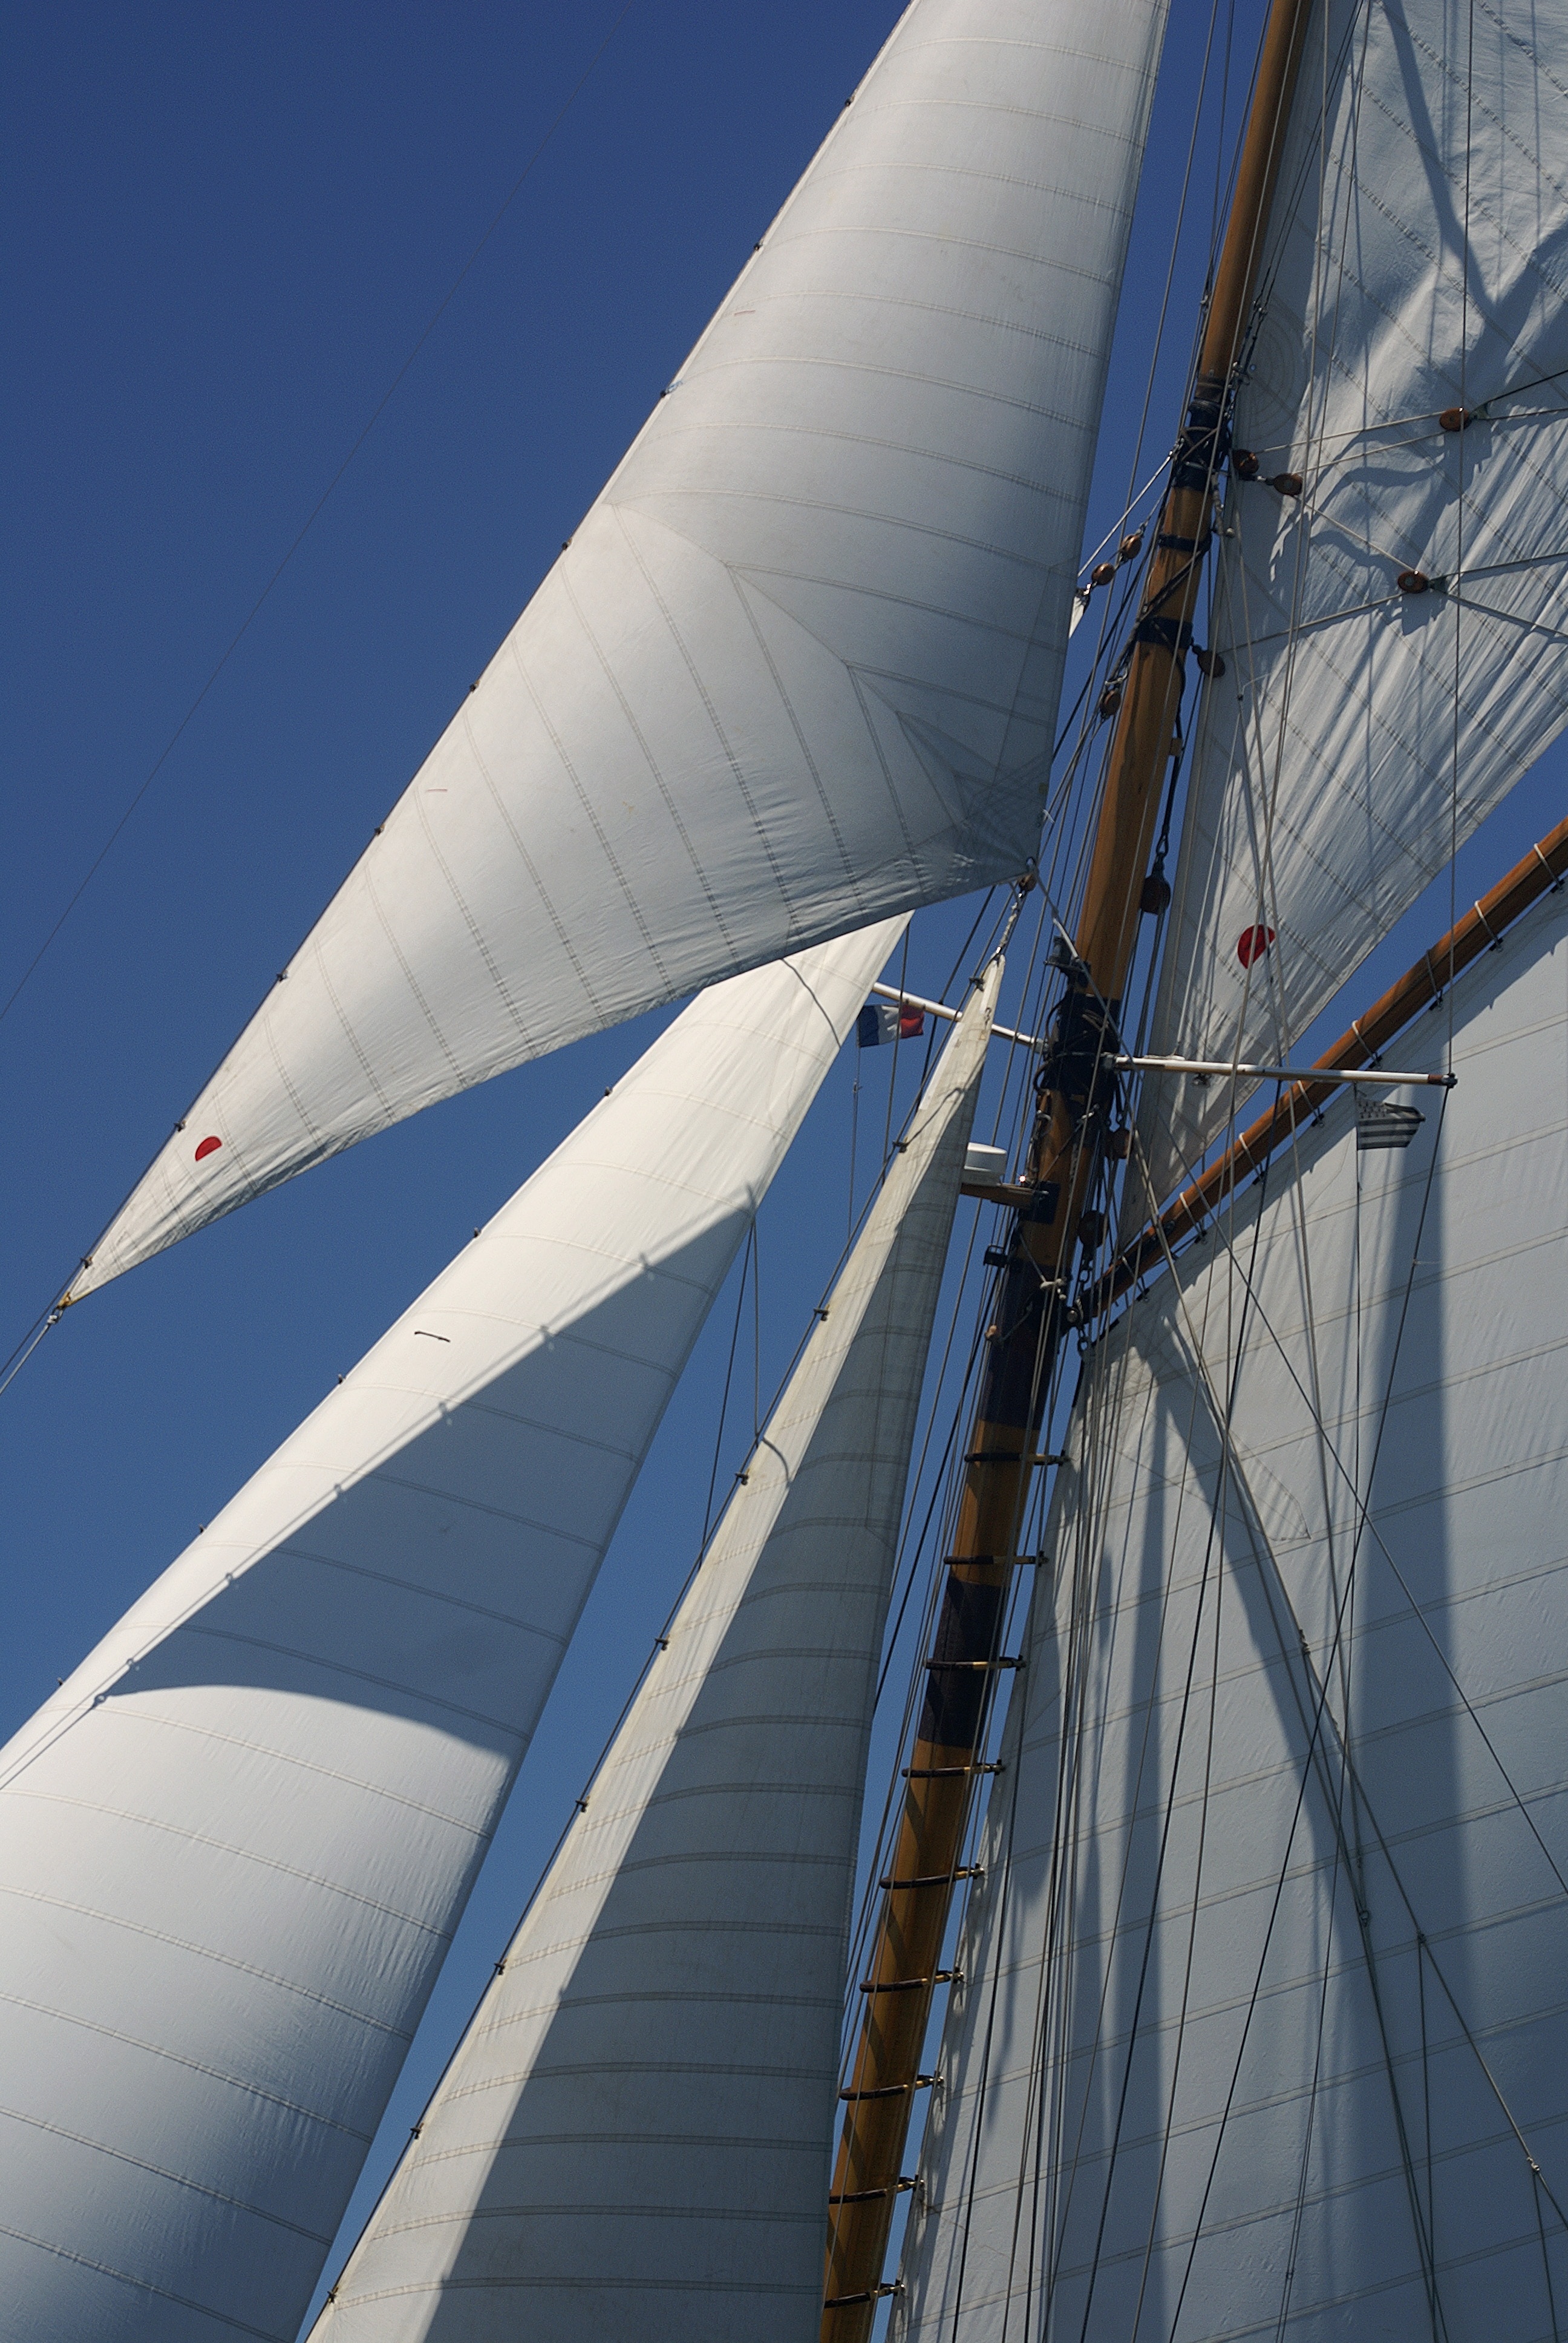
wing, boat, wind, ship, line, reflection, vehicle, mast, sailing, yacht, blue, sailboat, sail, sails, watercraft, sailboats, sailing ship